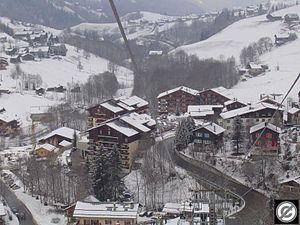
village d'areches beaufort. libre de droits.
Beaufort est une commune française située dans le département de la Savoie, en région Auvergne-Rhône-Alpes.